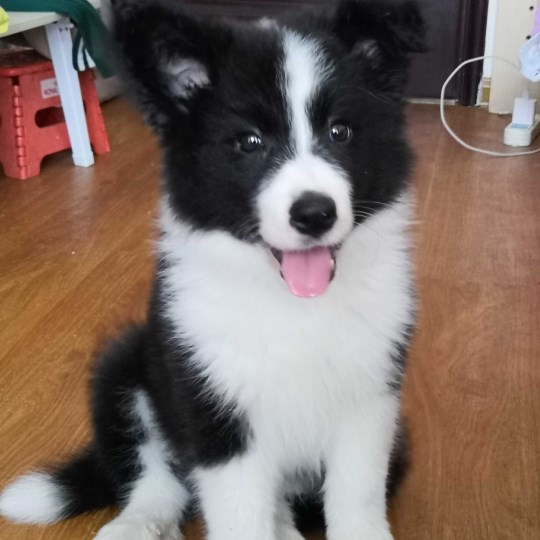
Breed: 2594-n000109-Border_collie